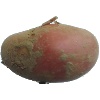
Label: red_potato